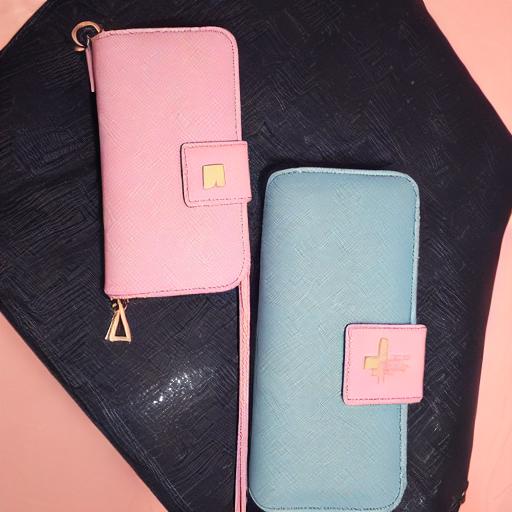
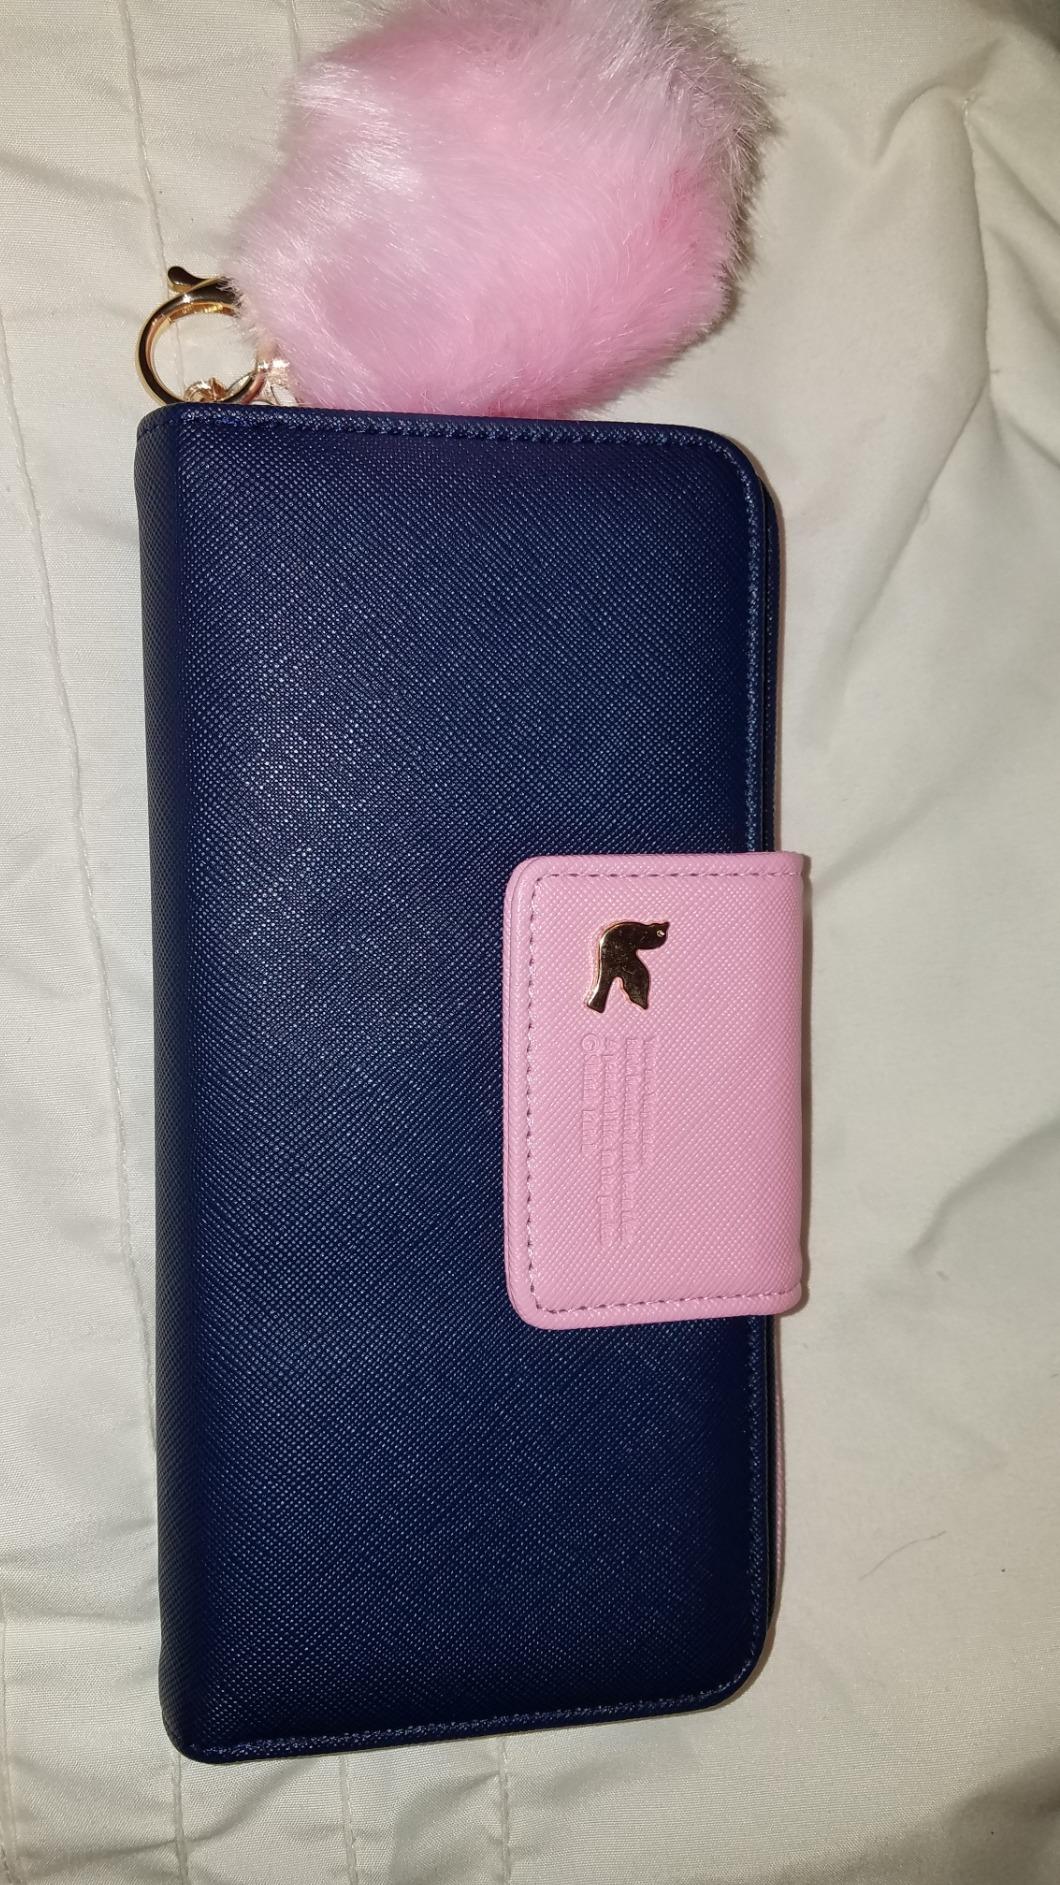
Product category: accessories_handbag
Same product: no